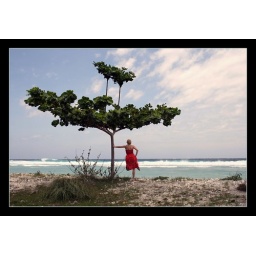
The girl under the tree